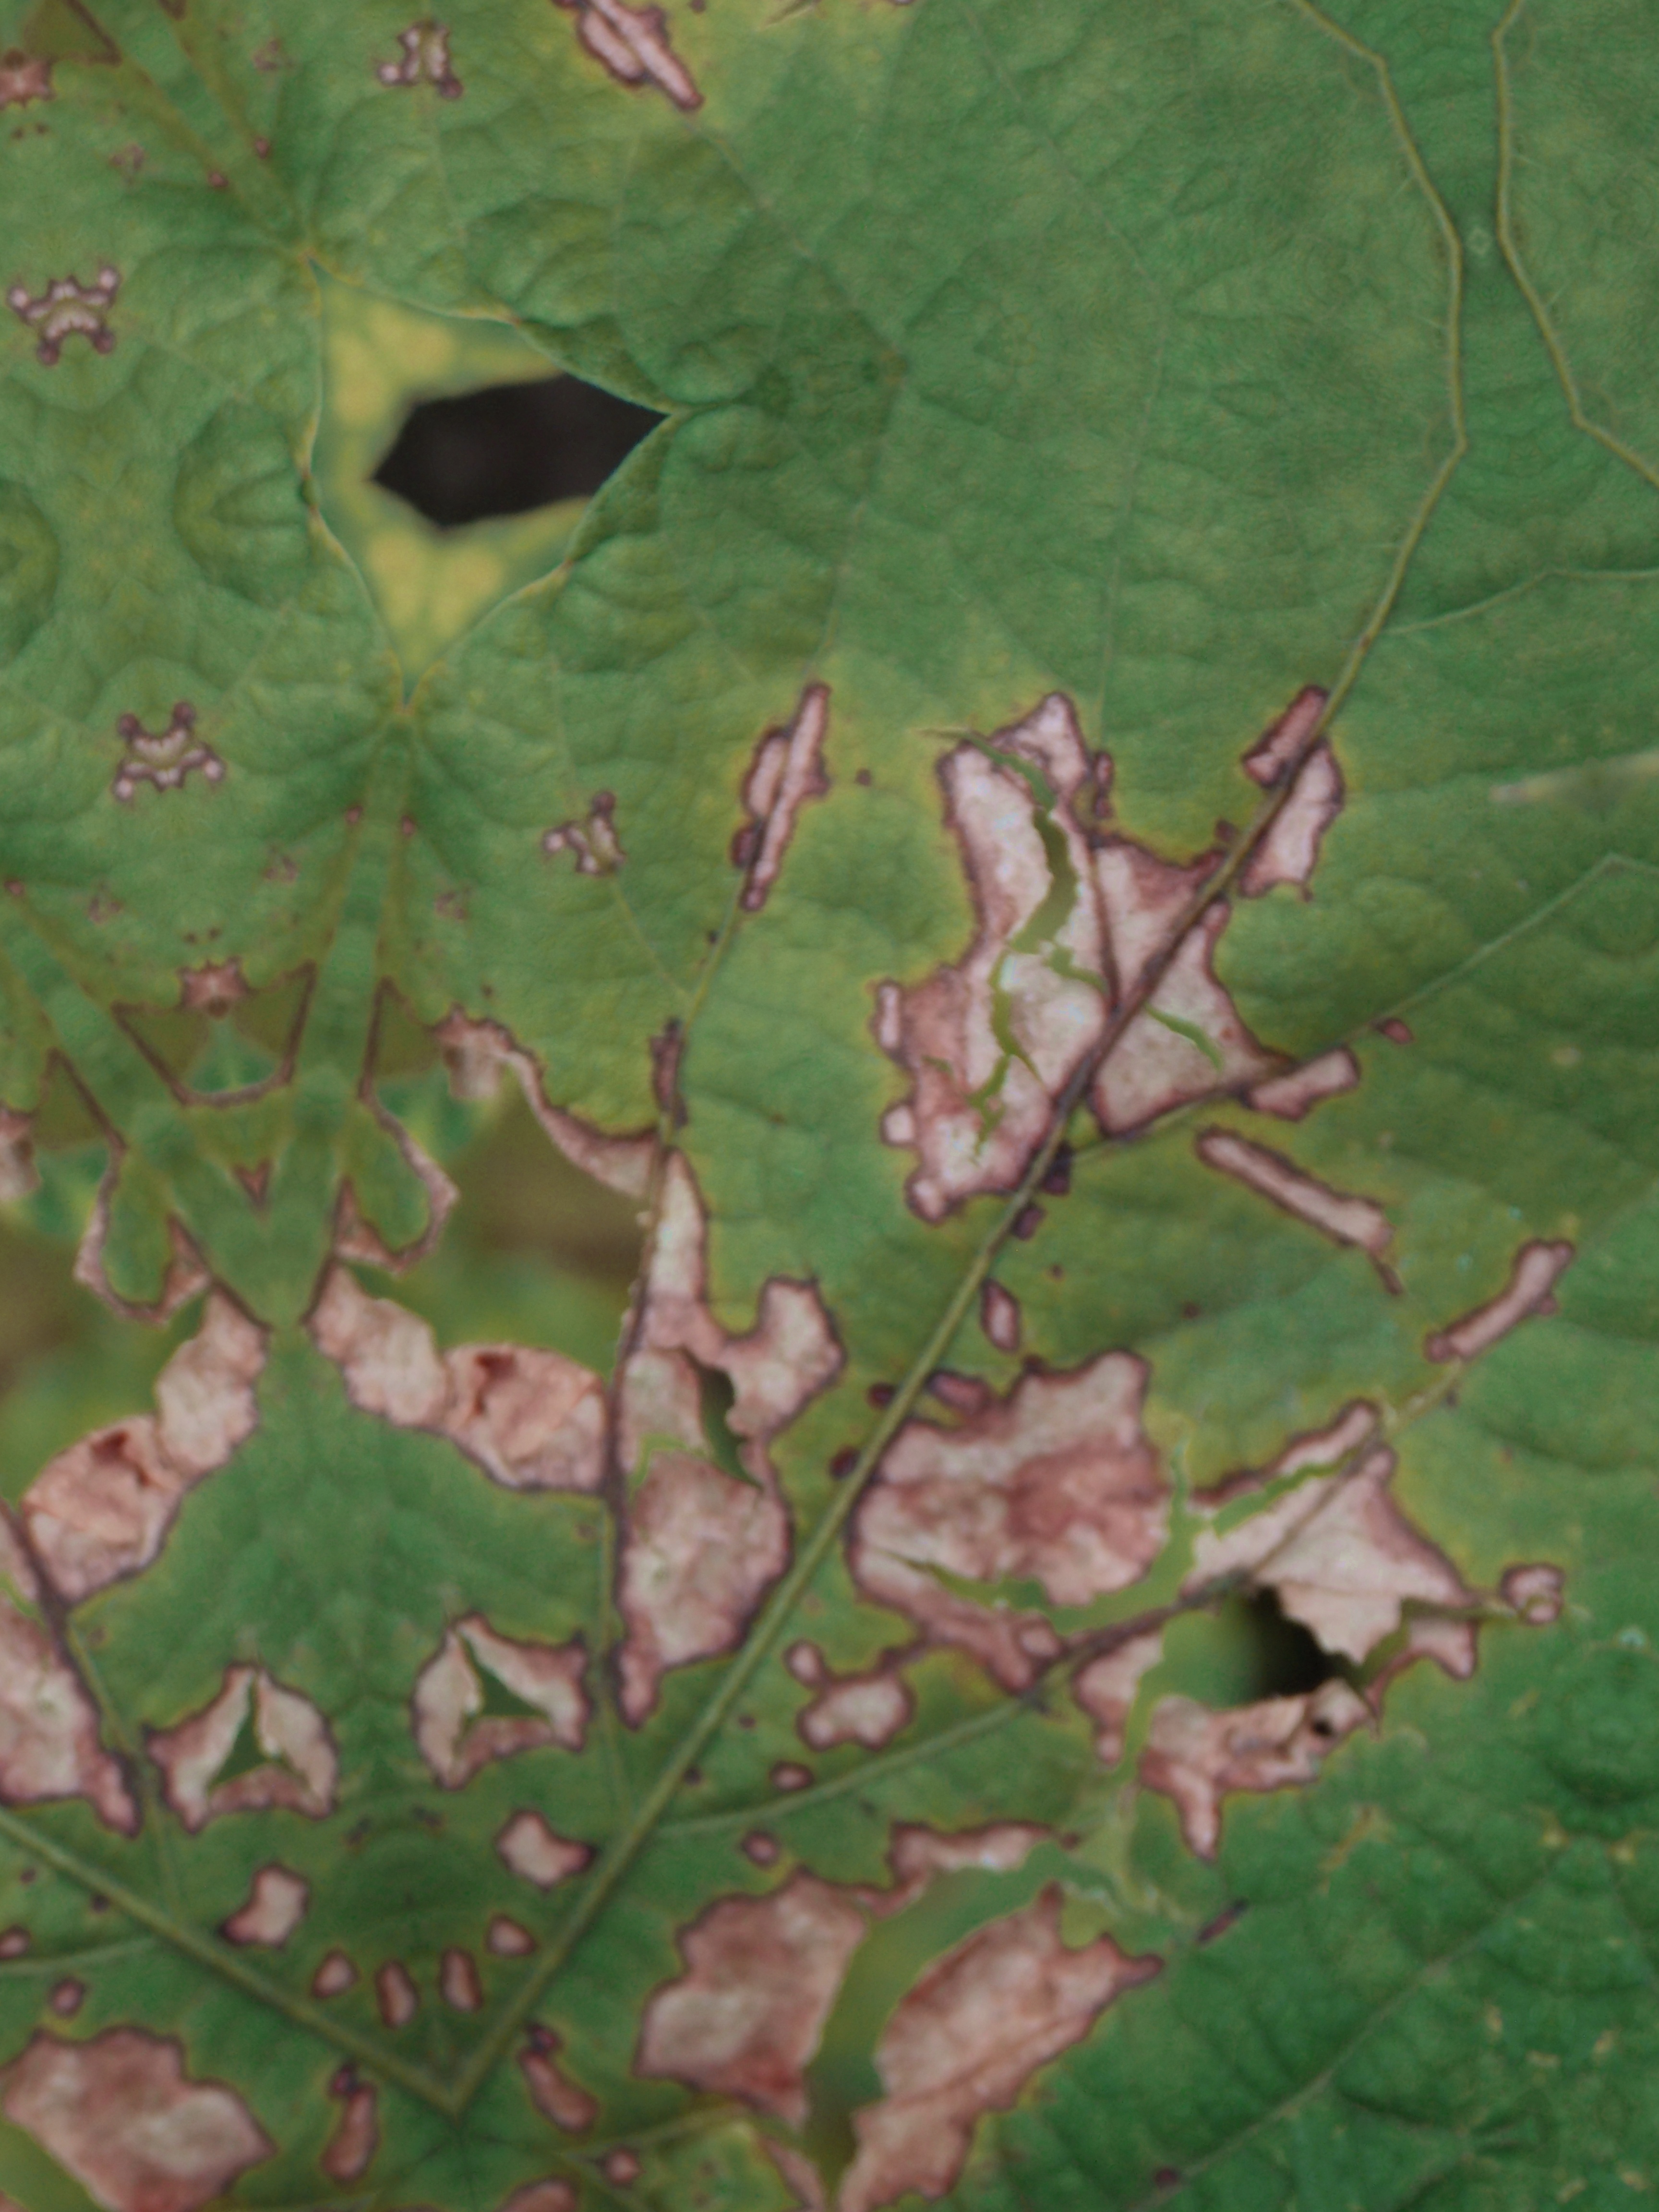
Label: Disease